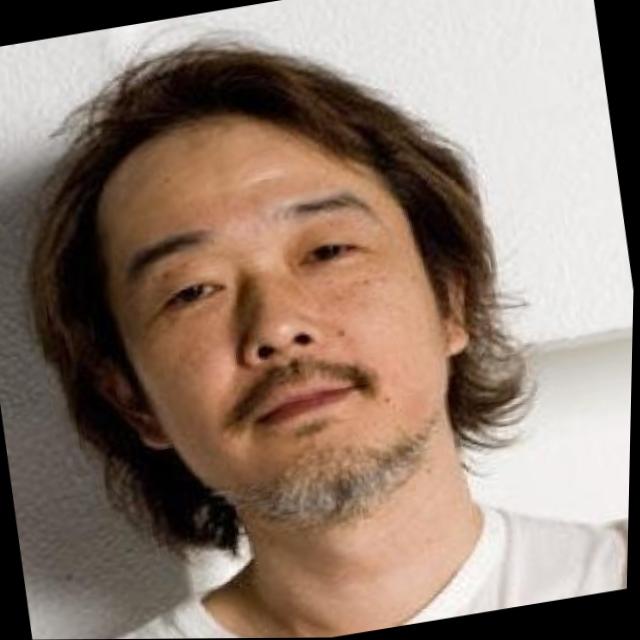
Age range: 45-64